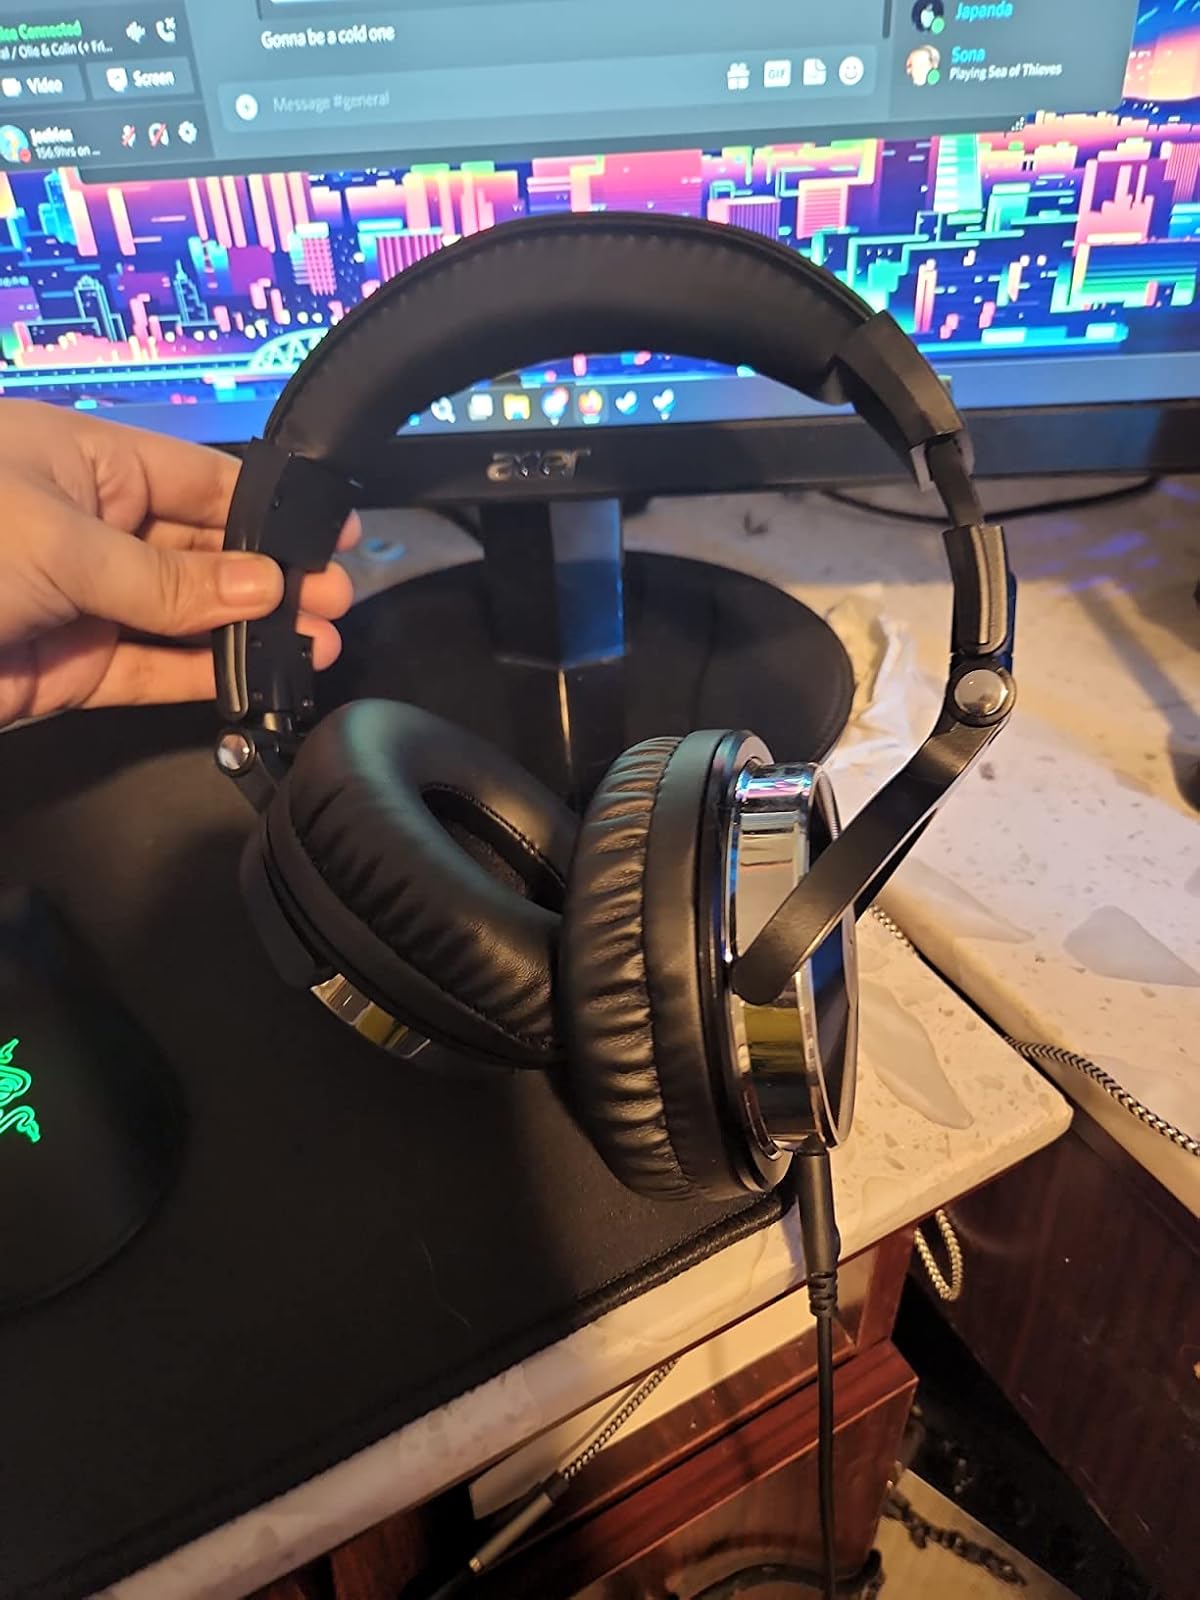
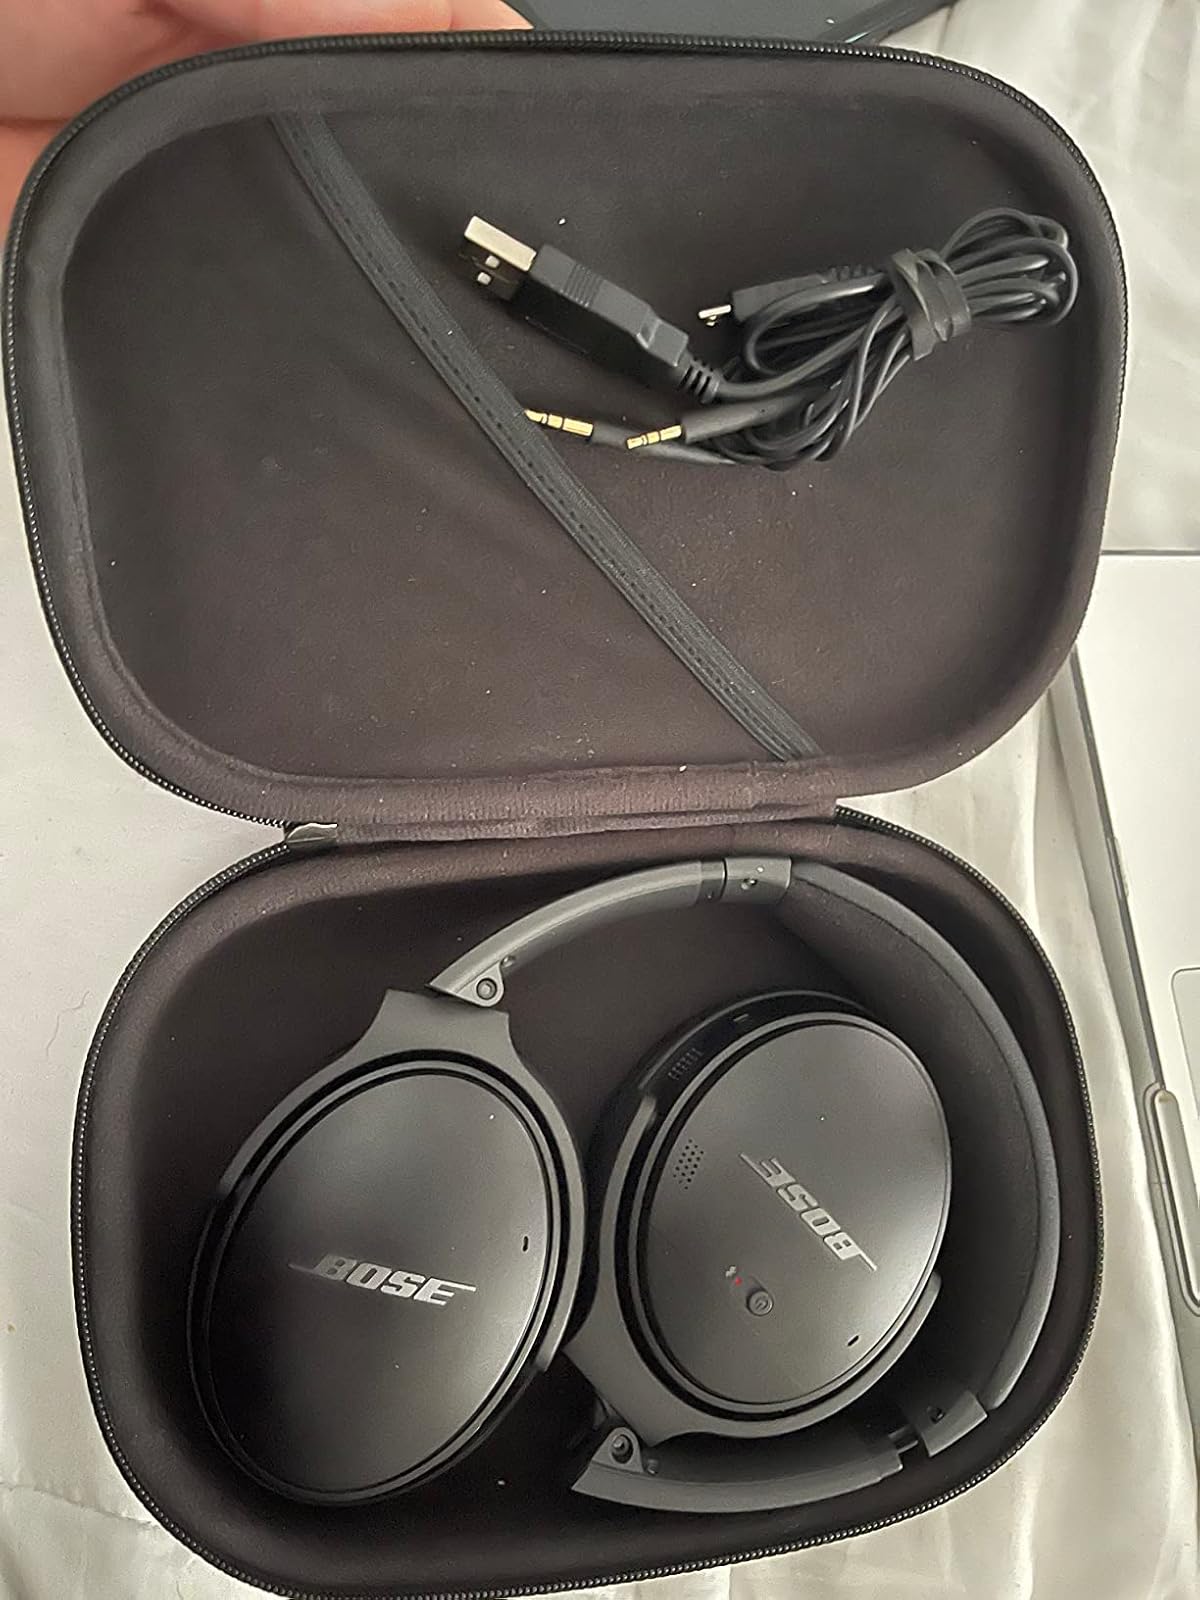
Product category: headphones
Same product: no